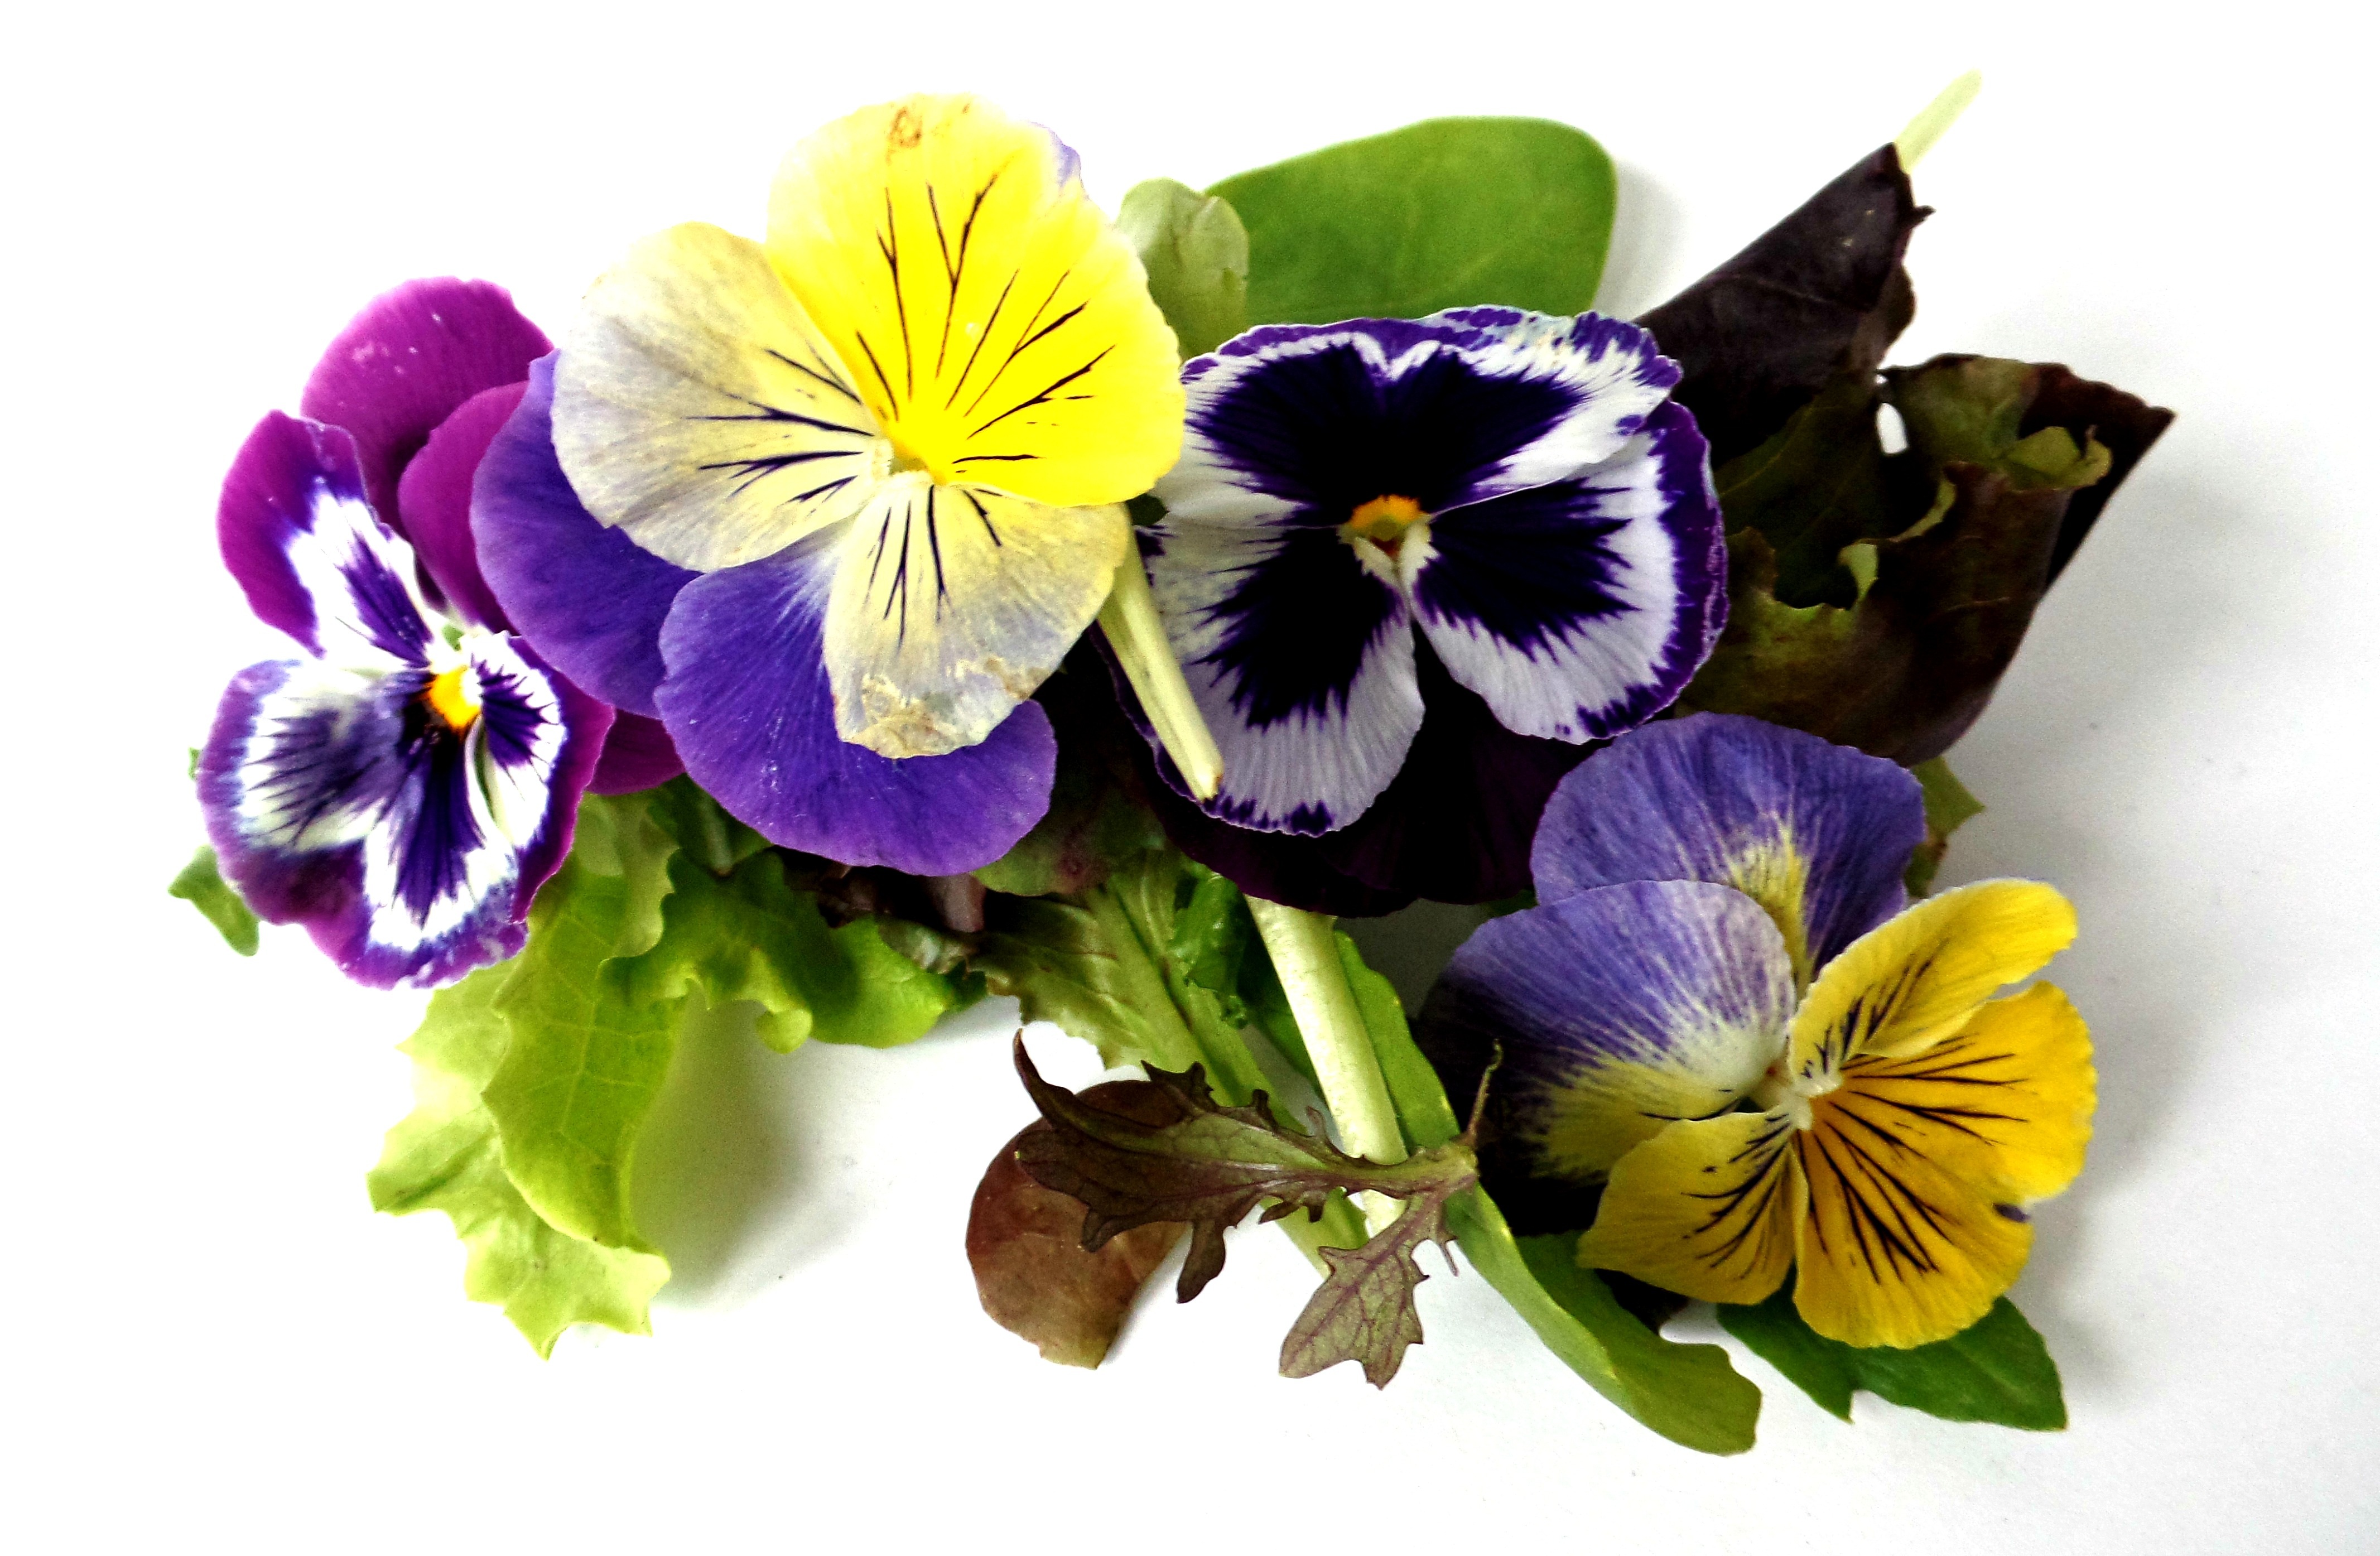
nature, plant, meadow, flower, purple, petal, bloom, summer, macro, botany, blue, yellow, close, flora, orchid, flowers, pointed flower, wild flowers, leaves, eye, viola, inflorescence, pansy, nature flower, flowering plant, small wild flower, land plant, violet family, malpighiales